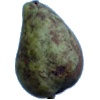
Label: pear_stone